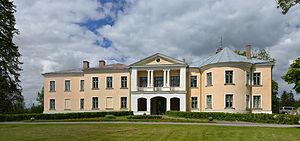
Le château de Mödders est un ancien petit château seigneurial qui se trouvait dans le domaine de Mödders, appartenant à la paroisse de Sankt-Jakobi, dans le Wierland occidental. Il se trouve aujourd’hui en Estonie dans la commune de Vinni.
Le comté de Viru-Ouest est l'un des 15 comtés d'Estonie. Il est situé au nord du pays, bordé par le golfe de Finlande. Son centre administratif est la ville de Rakvere. Le comté compte 66 701 habitants, soit 5,1 % du total du pays, pour une superficie de 3 627,8 km².
Voici une liste de manoirs en Estonie.